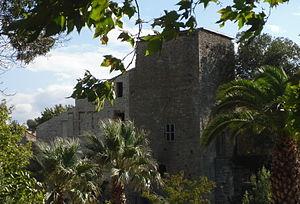
Château de Cascastel-des-Corbières
Cascastel-des-Corbières est une commune française située dans le département de l'Aude, en région Occitanie.
Cet article recense les monuments historiques de l'Aude, en France.